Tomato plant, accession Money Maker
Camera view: horizontal (90 deg, fisheye); turntable rotation: 270 degrees
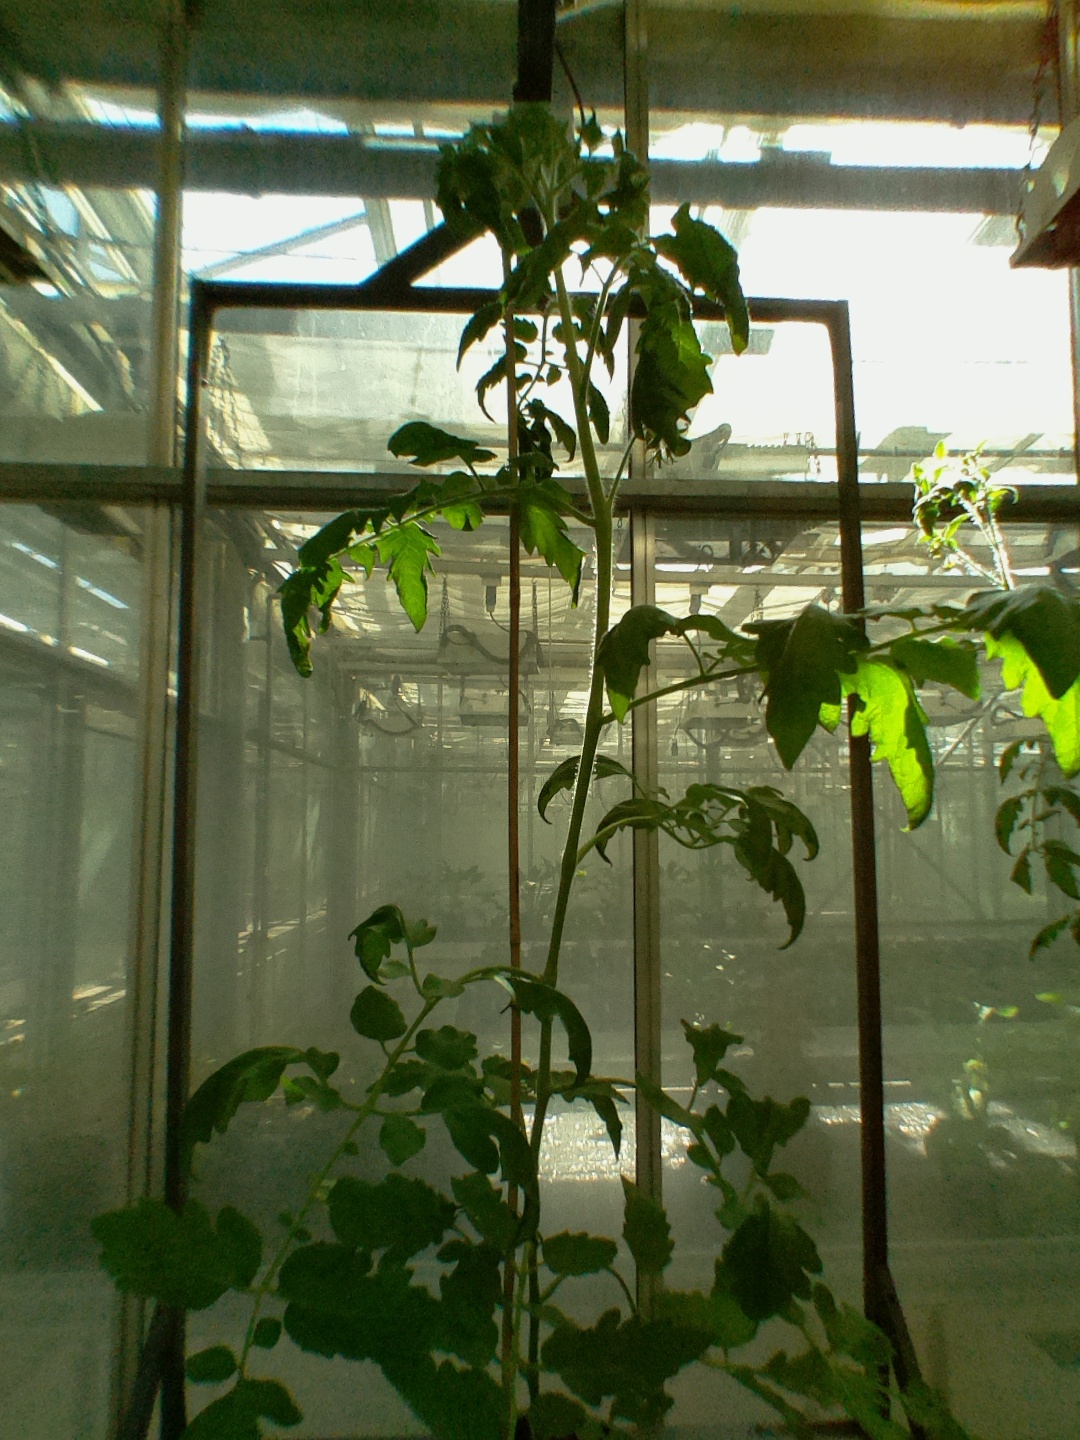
BBCH growth stage 62: 20%-30% of flowers open